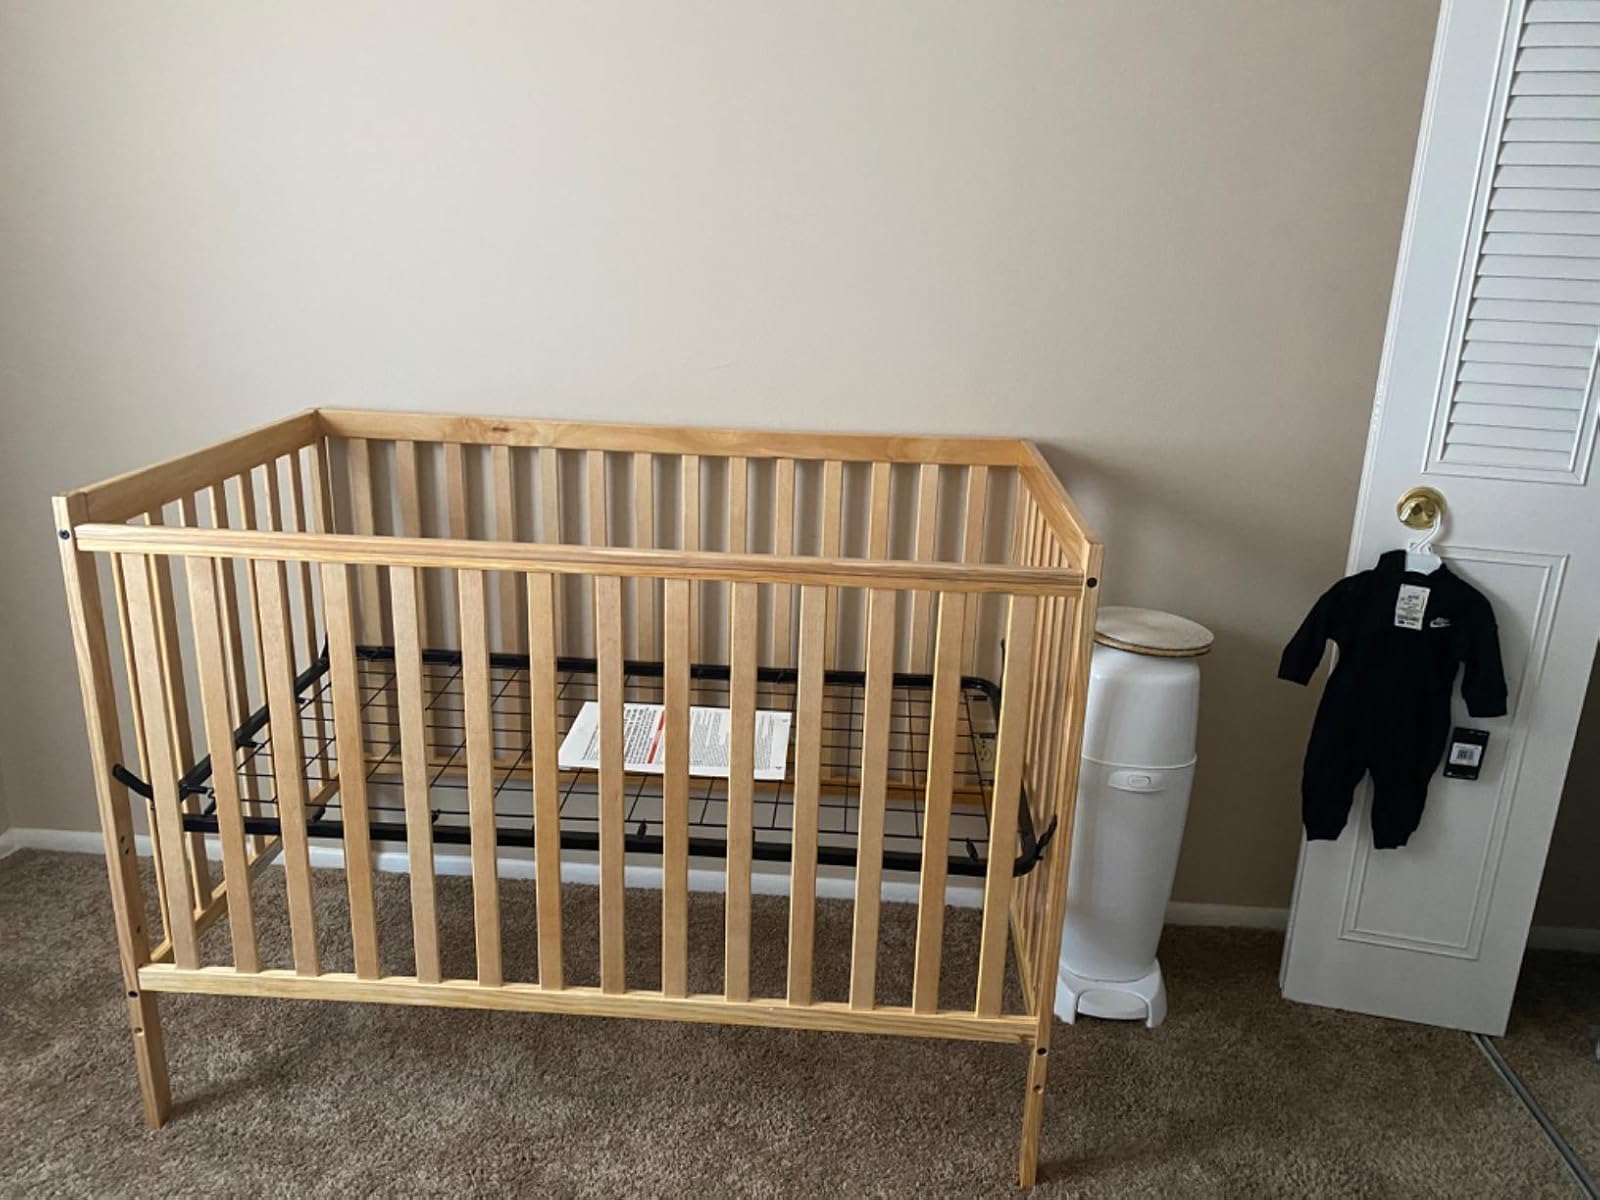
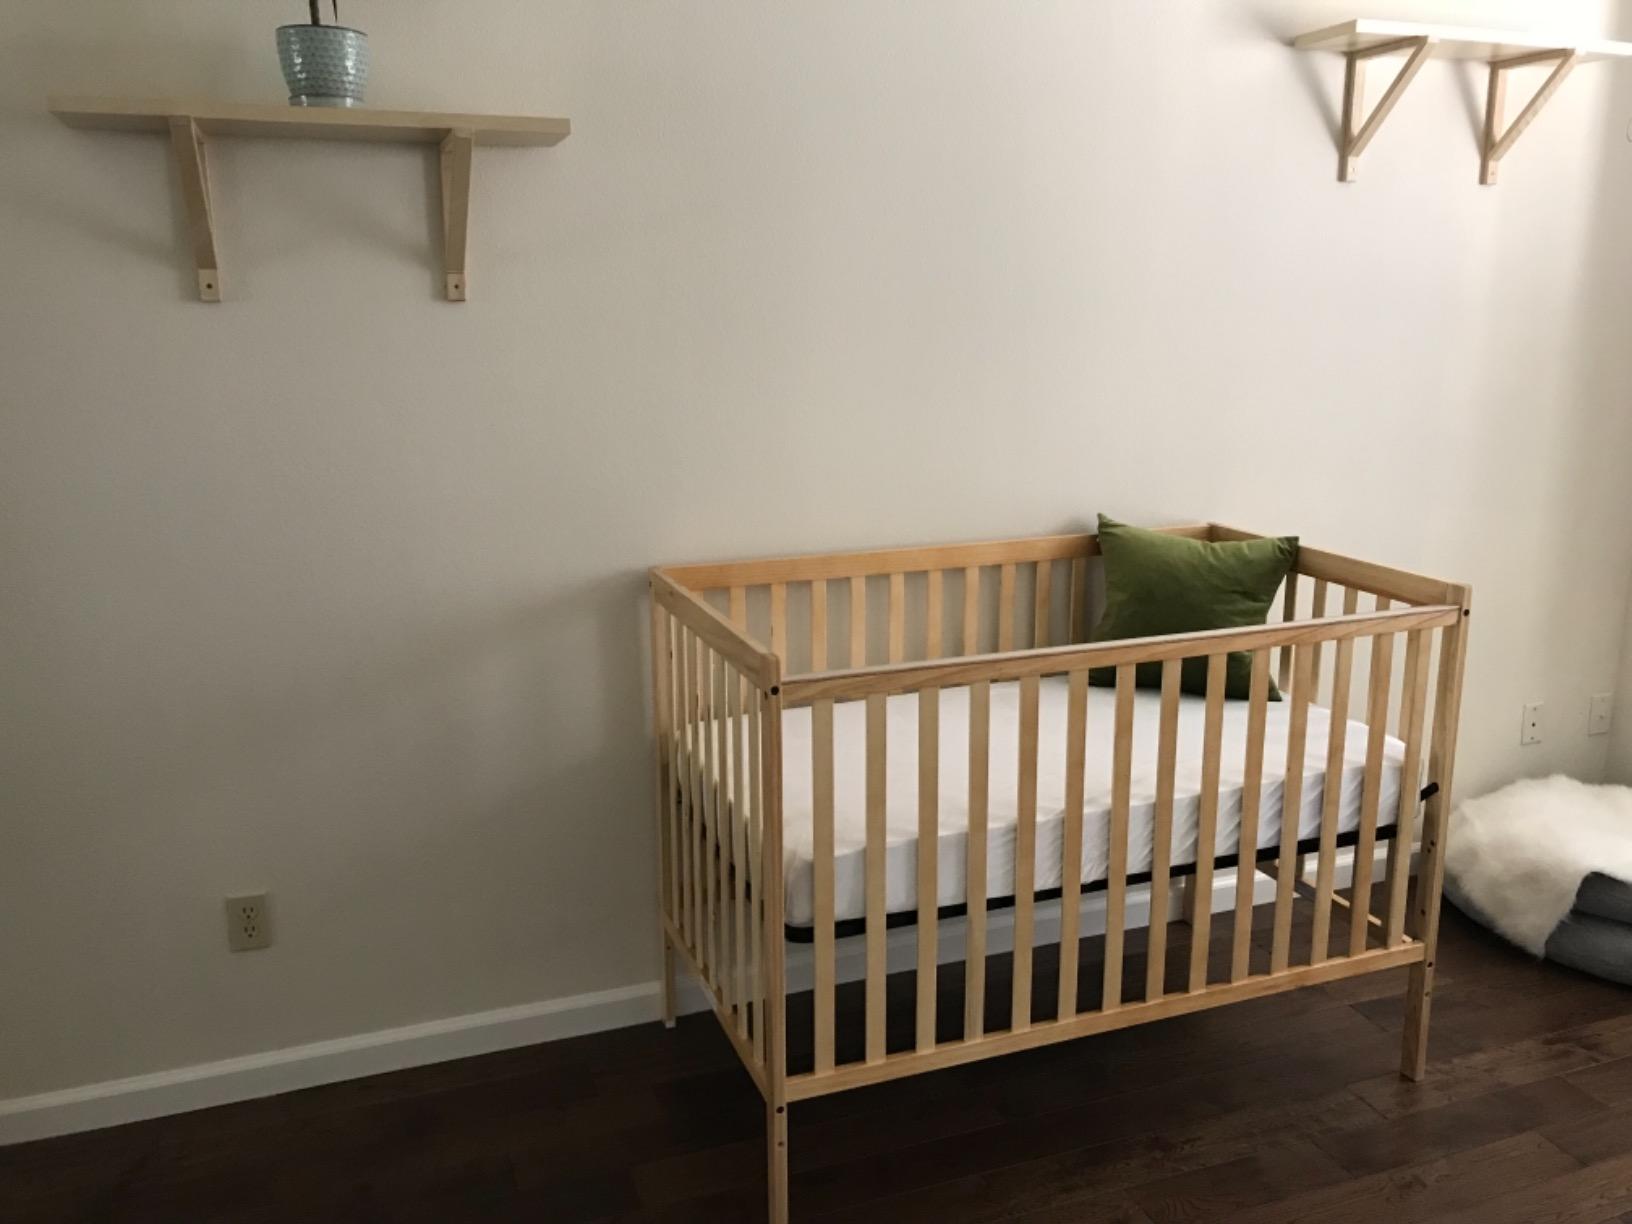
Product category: products_crib
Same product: yes